The Skin (film)

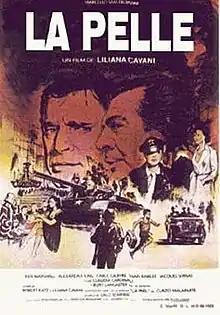
Theatrical release poster

The Skin is a 1981 Italian war film directed by Liliana Cavani and starring Marcello Mastroianni, Burt Lancaster, Ken Marshall, Carlo Giuffrè and Claudia Cardinale from Curzio Malaparte's 1949 novel "The Skin". It was entered into the 1981 Cannes Film Festival.